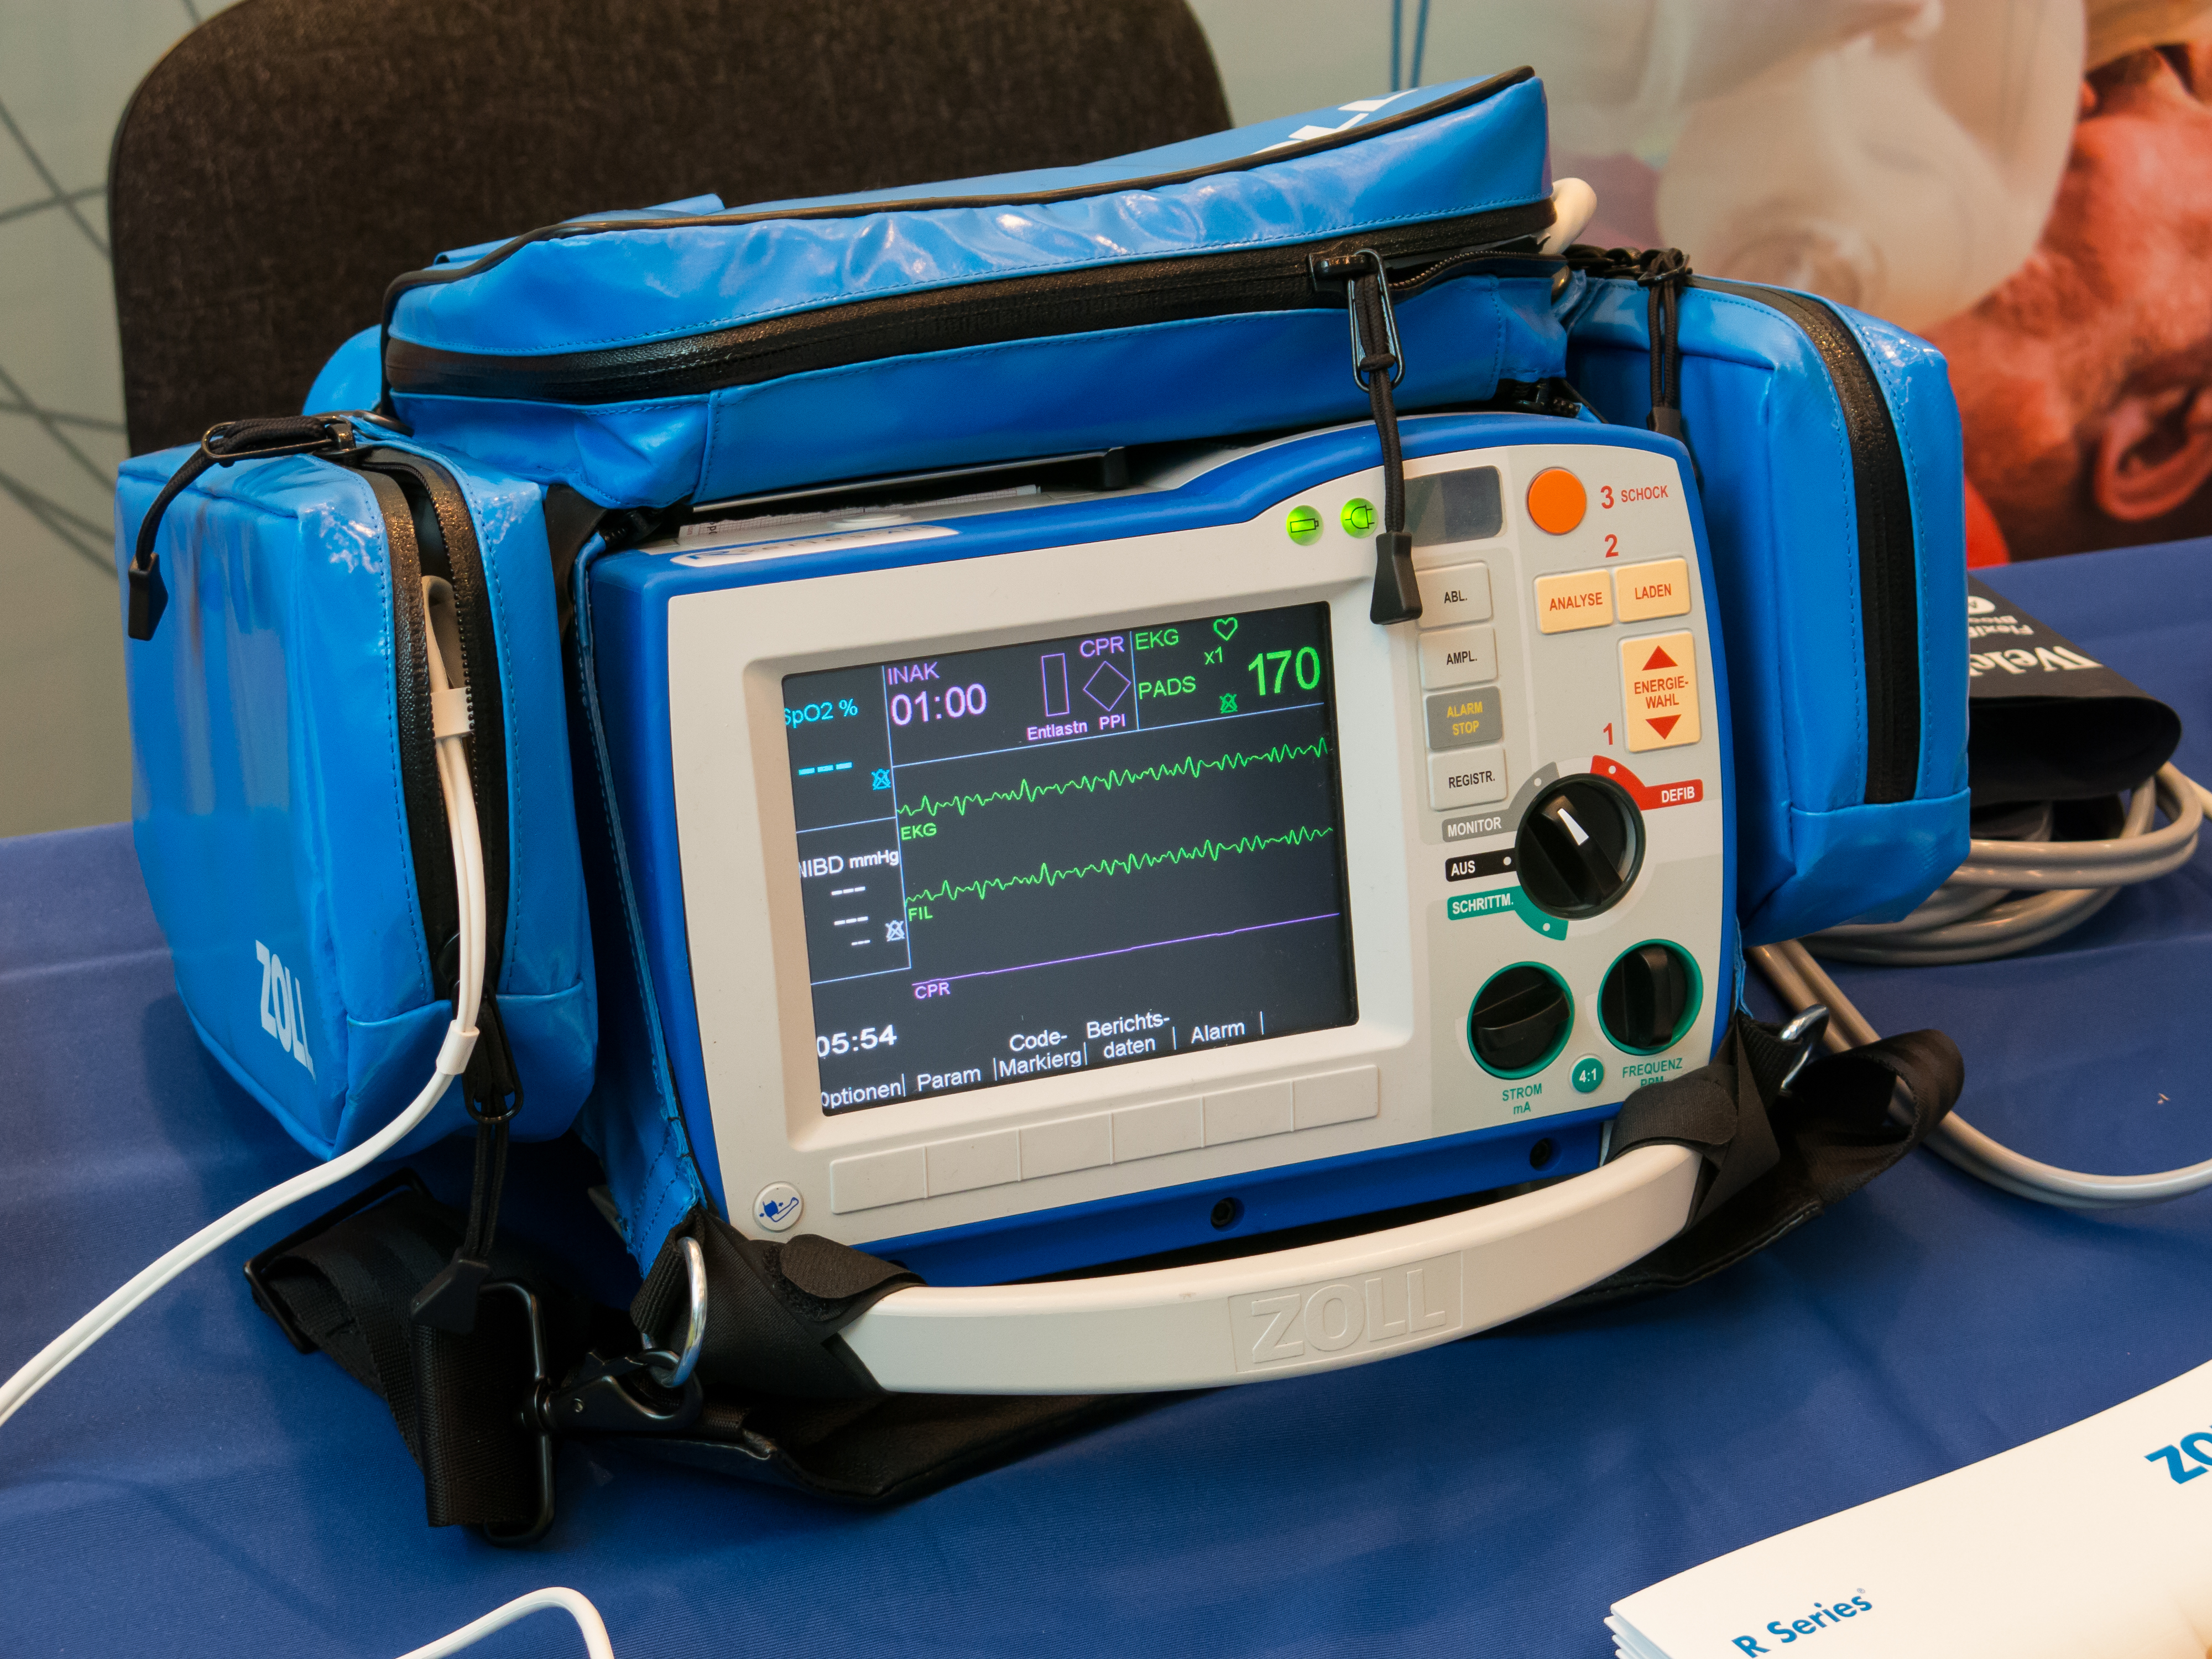
AGN Kongress 2014
Specialty: medical-devices
Image credit: Bernhard Wintersperger from Graz, Austria